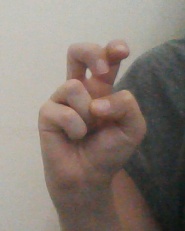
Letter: toot